Shenyang

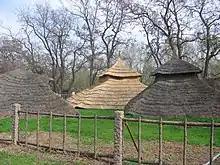
Xinle Ruins

Archaeological findings show that humans resided in present-day Shenyang as early as 8000 years ago. The remains of the Xinle culture, a late Neolithic period society over 6800–7200 years old, are located in a museum in the north part of Huanggu District. It is complemented by a recreated village on site.